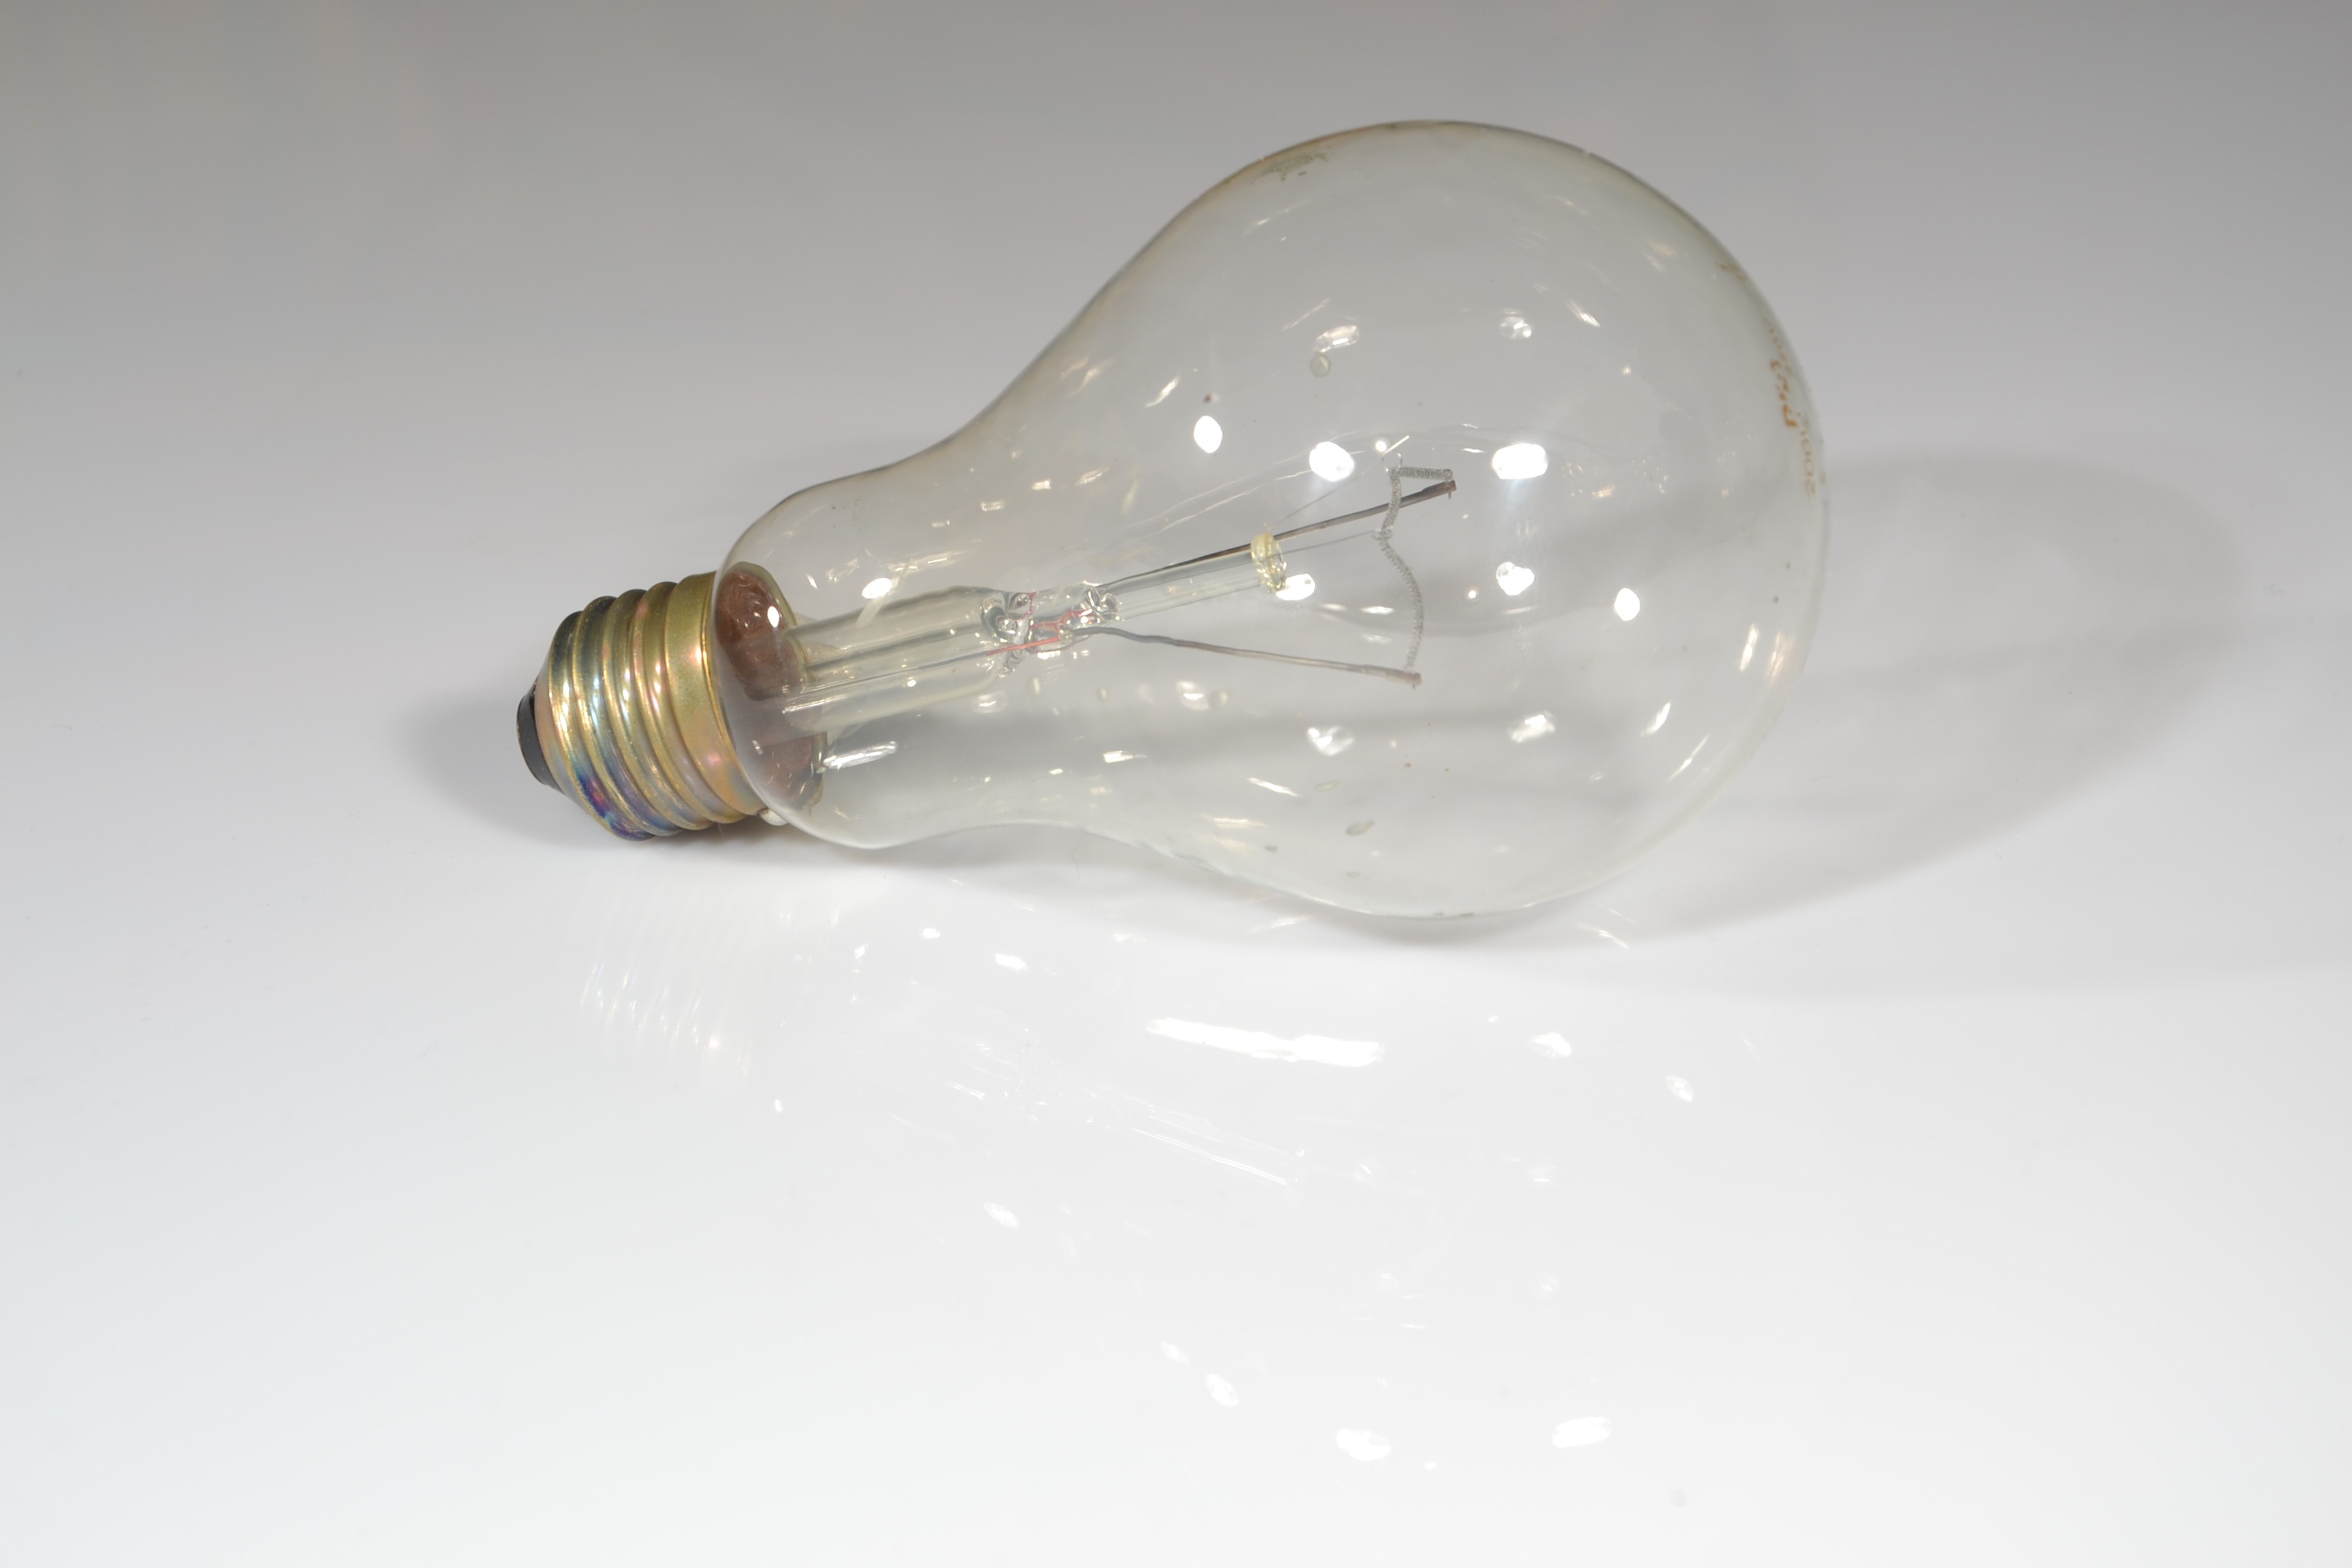
light, glass, lamp, light bulb, lighting, product, light fixture, the light bulb, clearly, incandescent light bulb, a wki